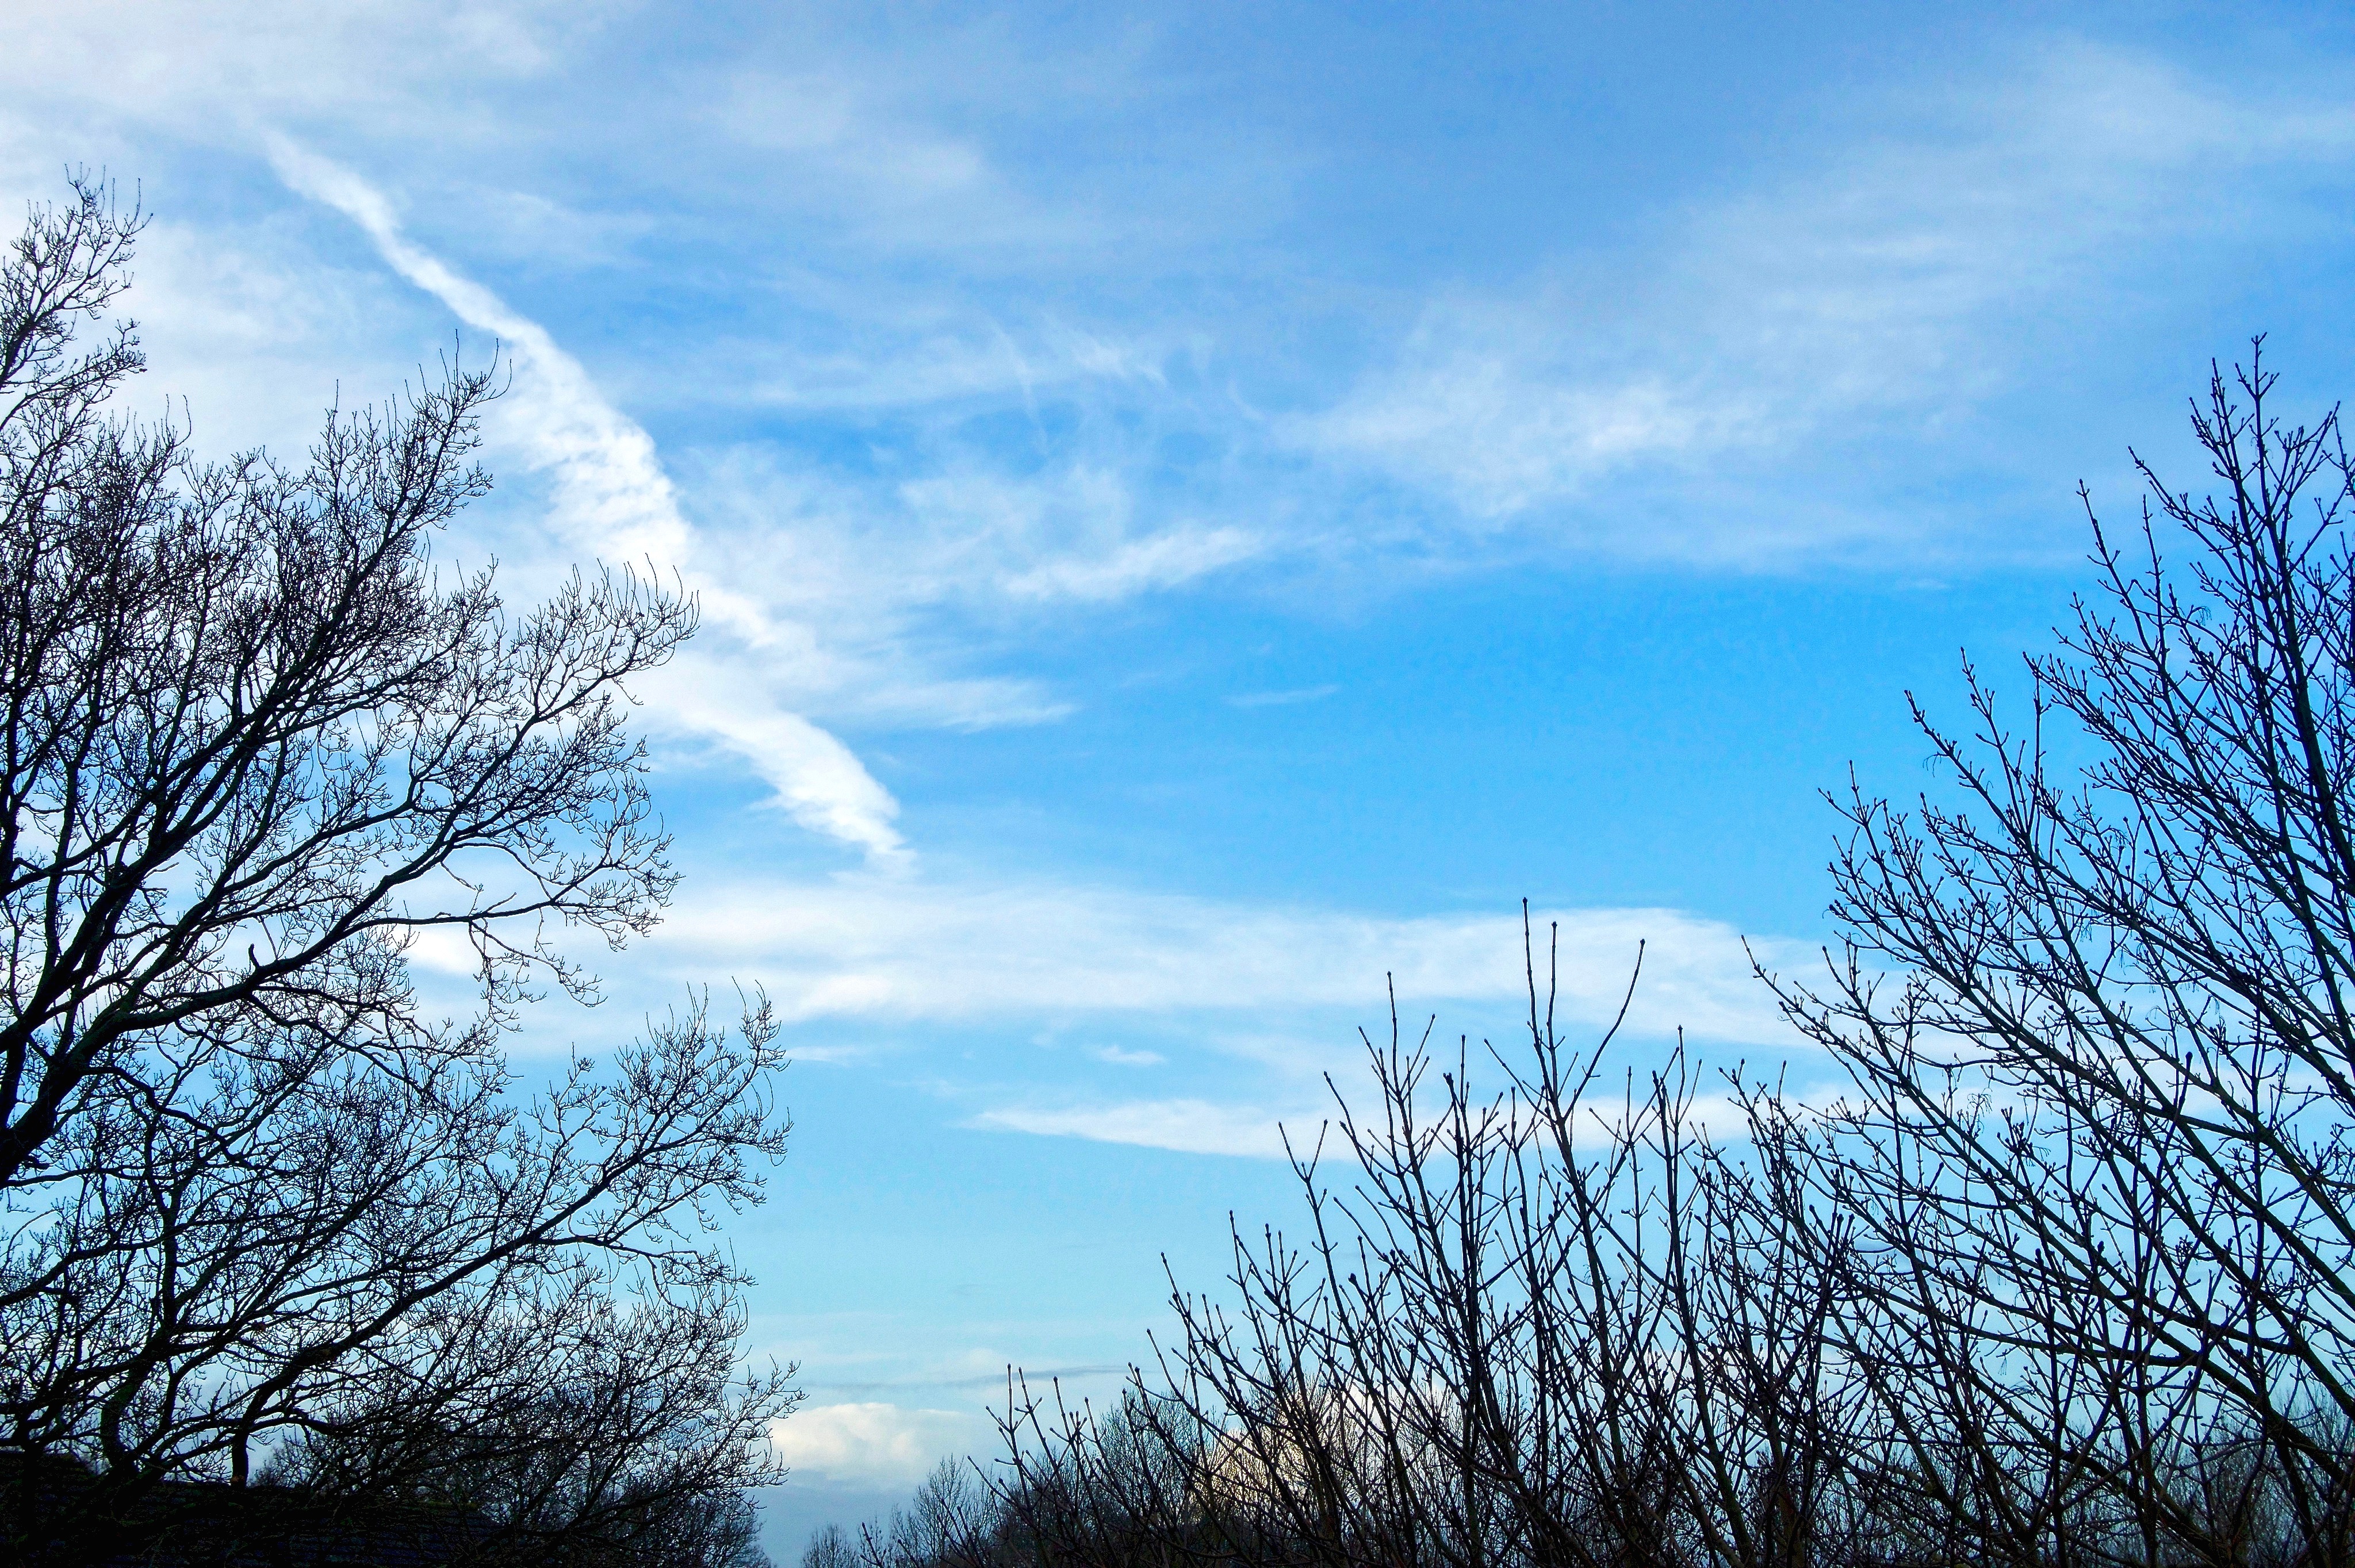
tree, nature, branch, winter, cloud, plant, sky, sunlight, morning, dawn, dusk, evening, meteorological phenomenon, atmospheric phenomenon, woody plant